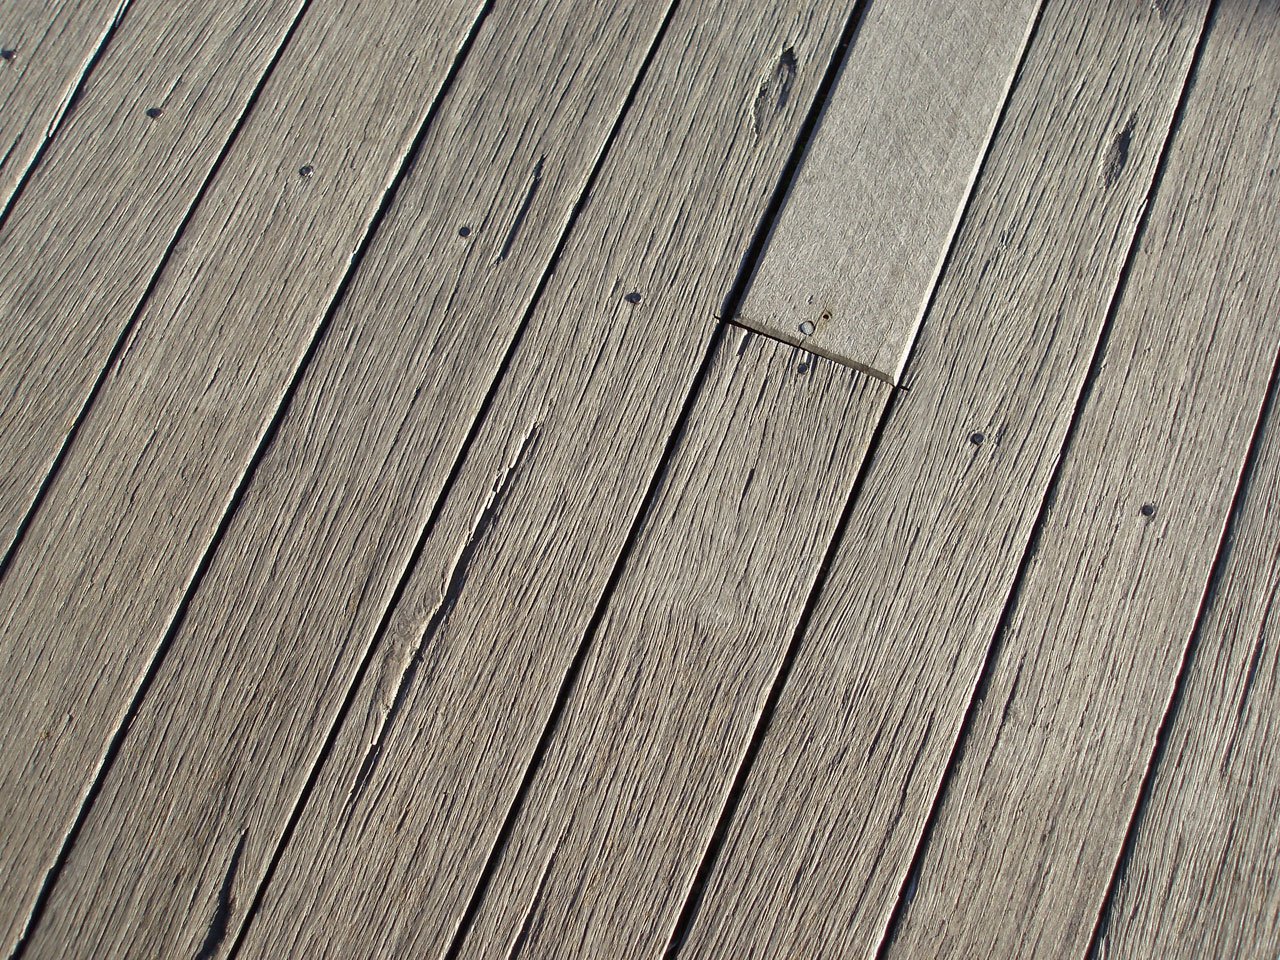
deck, wood, decking, texture, plank, floor, roof, asphalt, pattern, line, natural, tile, material, surface, hardwood, planks, boards, wooden, detail, flooring, wood flooring, road surface, outdoor structure, laminate flooring, wood stain